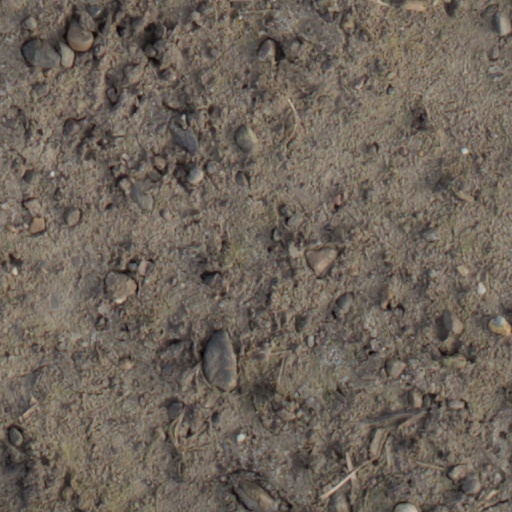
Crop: wheat